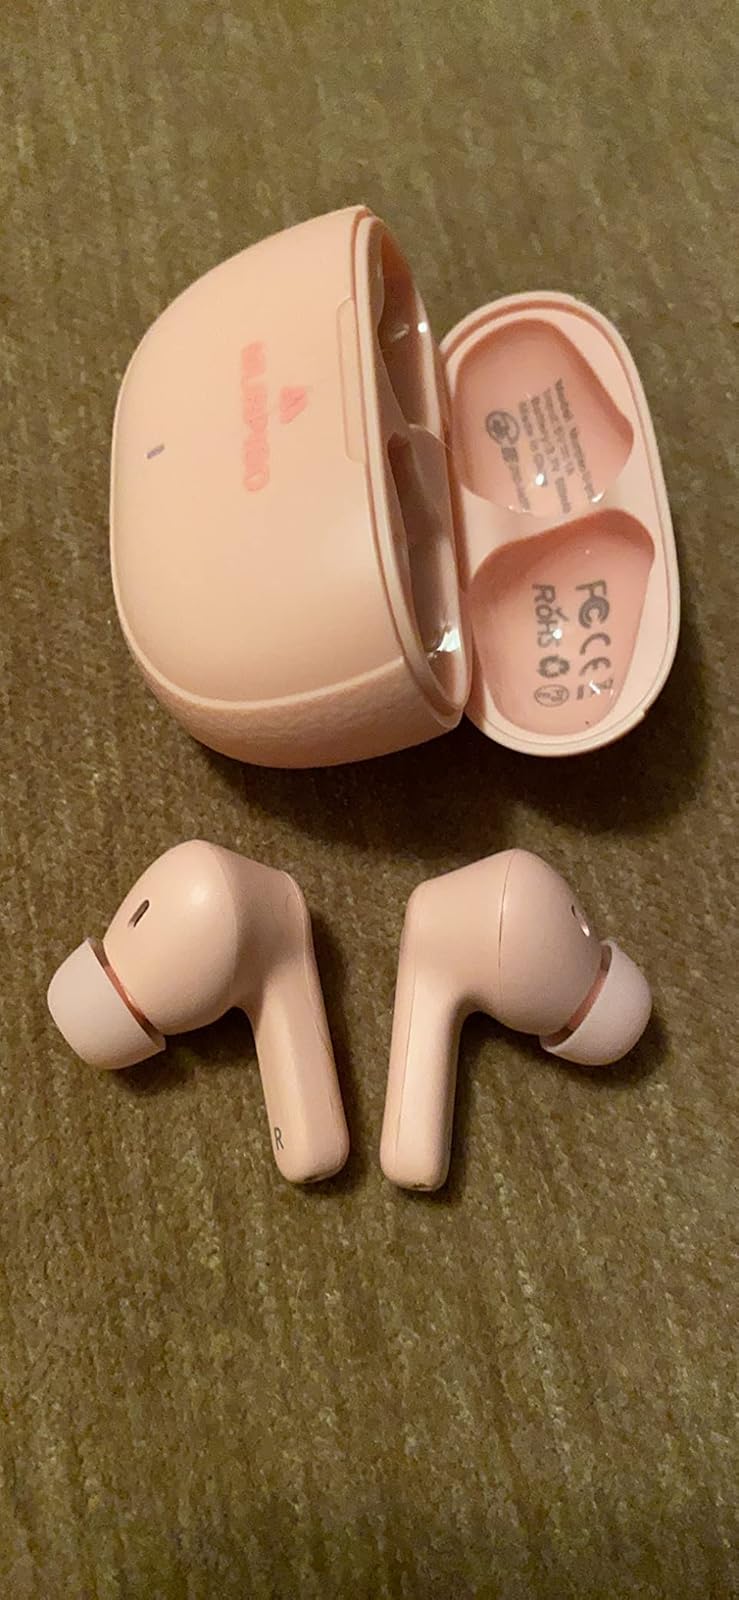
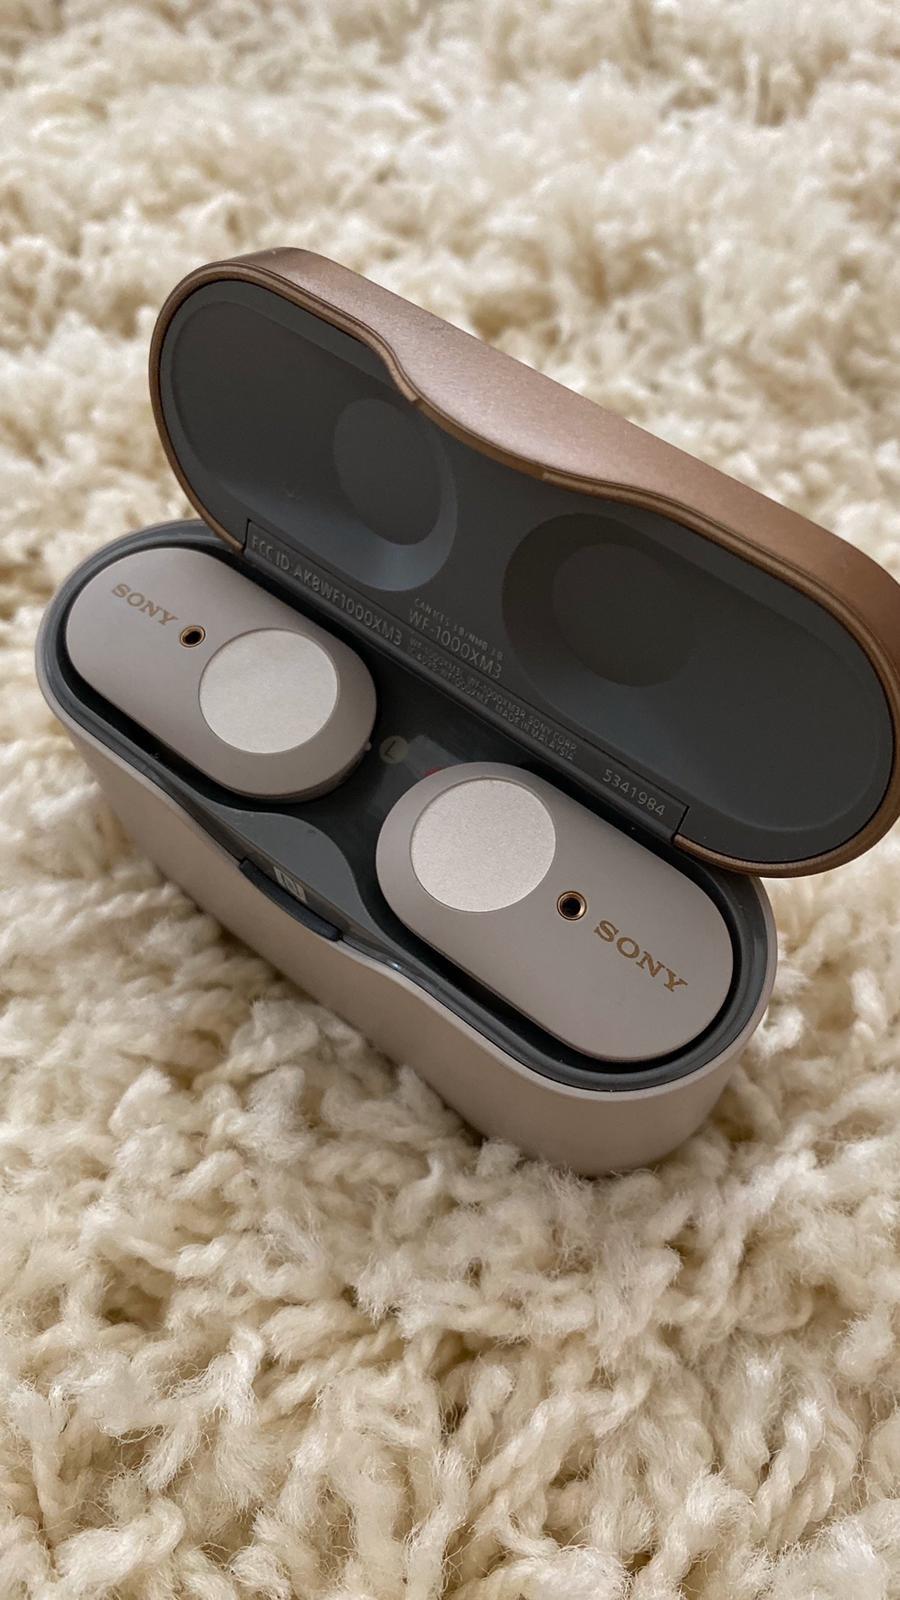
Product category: earbuds
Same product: no